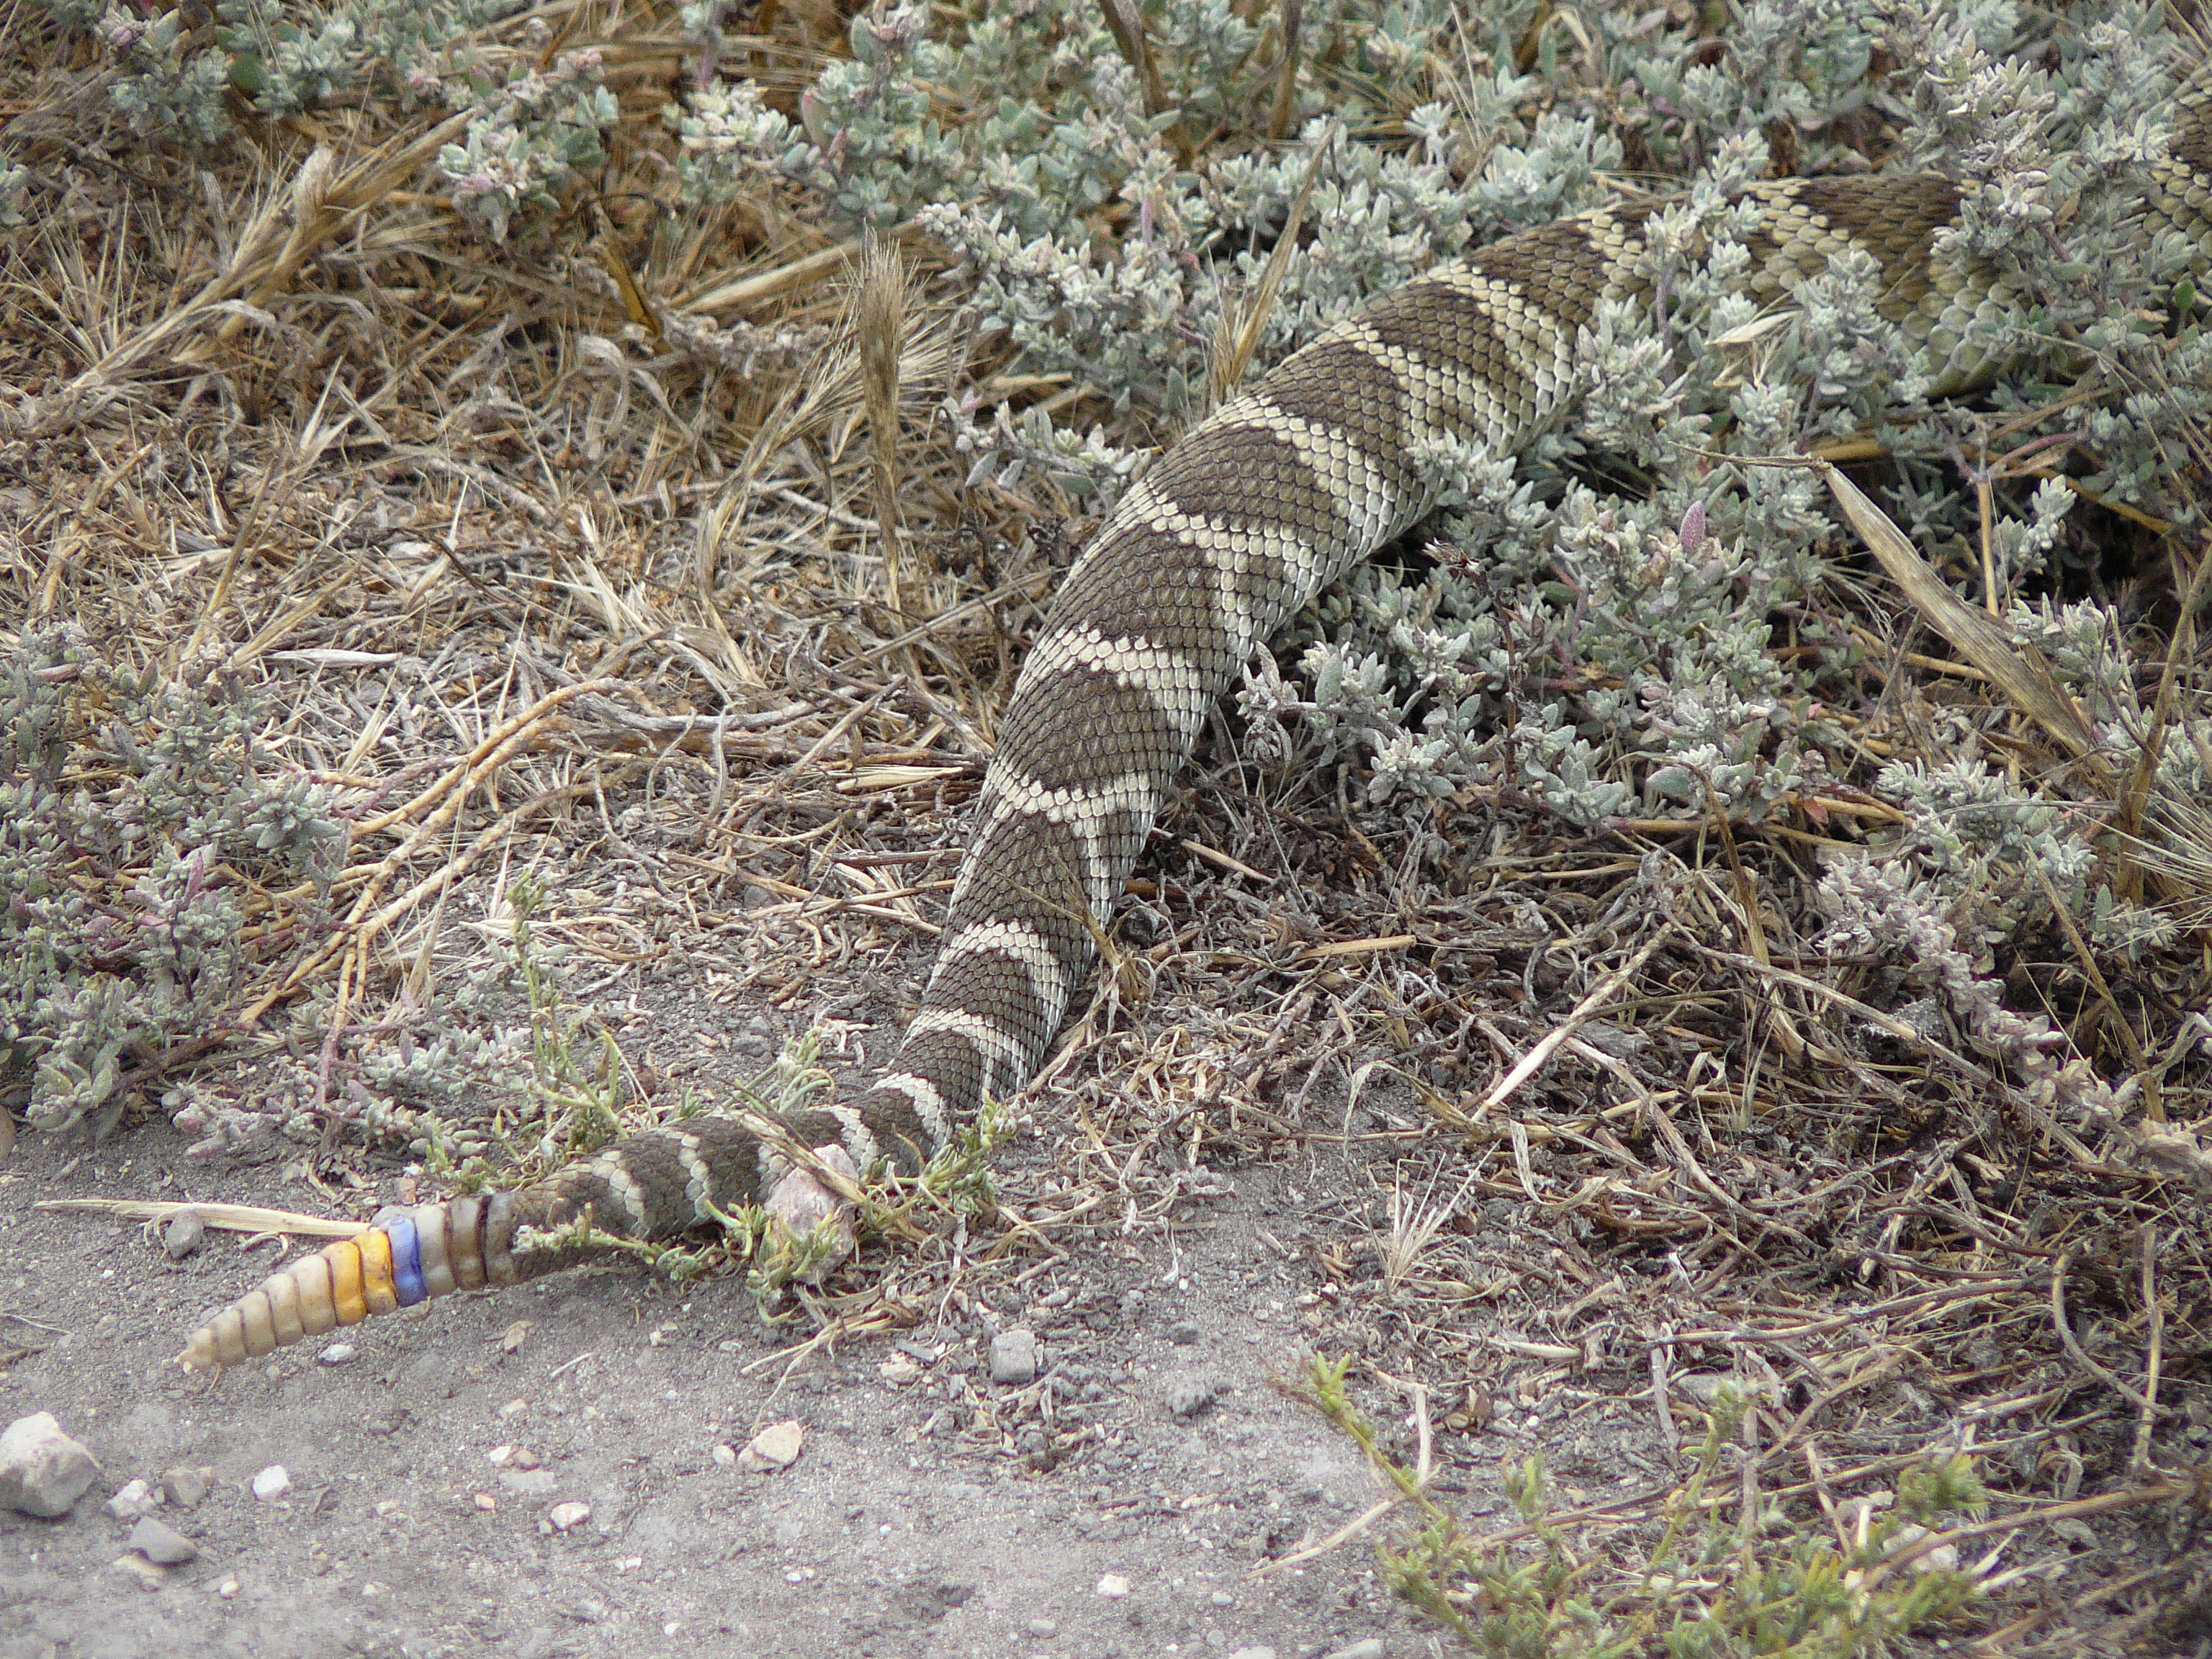
wildlife, reptile, fauna, snake, rattlesnake, vertebrate, snakes, montanadeorostatepark, vipers, rattlesnakeresearch, lacerta, viper, colubridae, scaled reptile, lacertidae